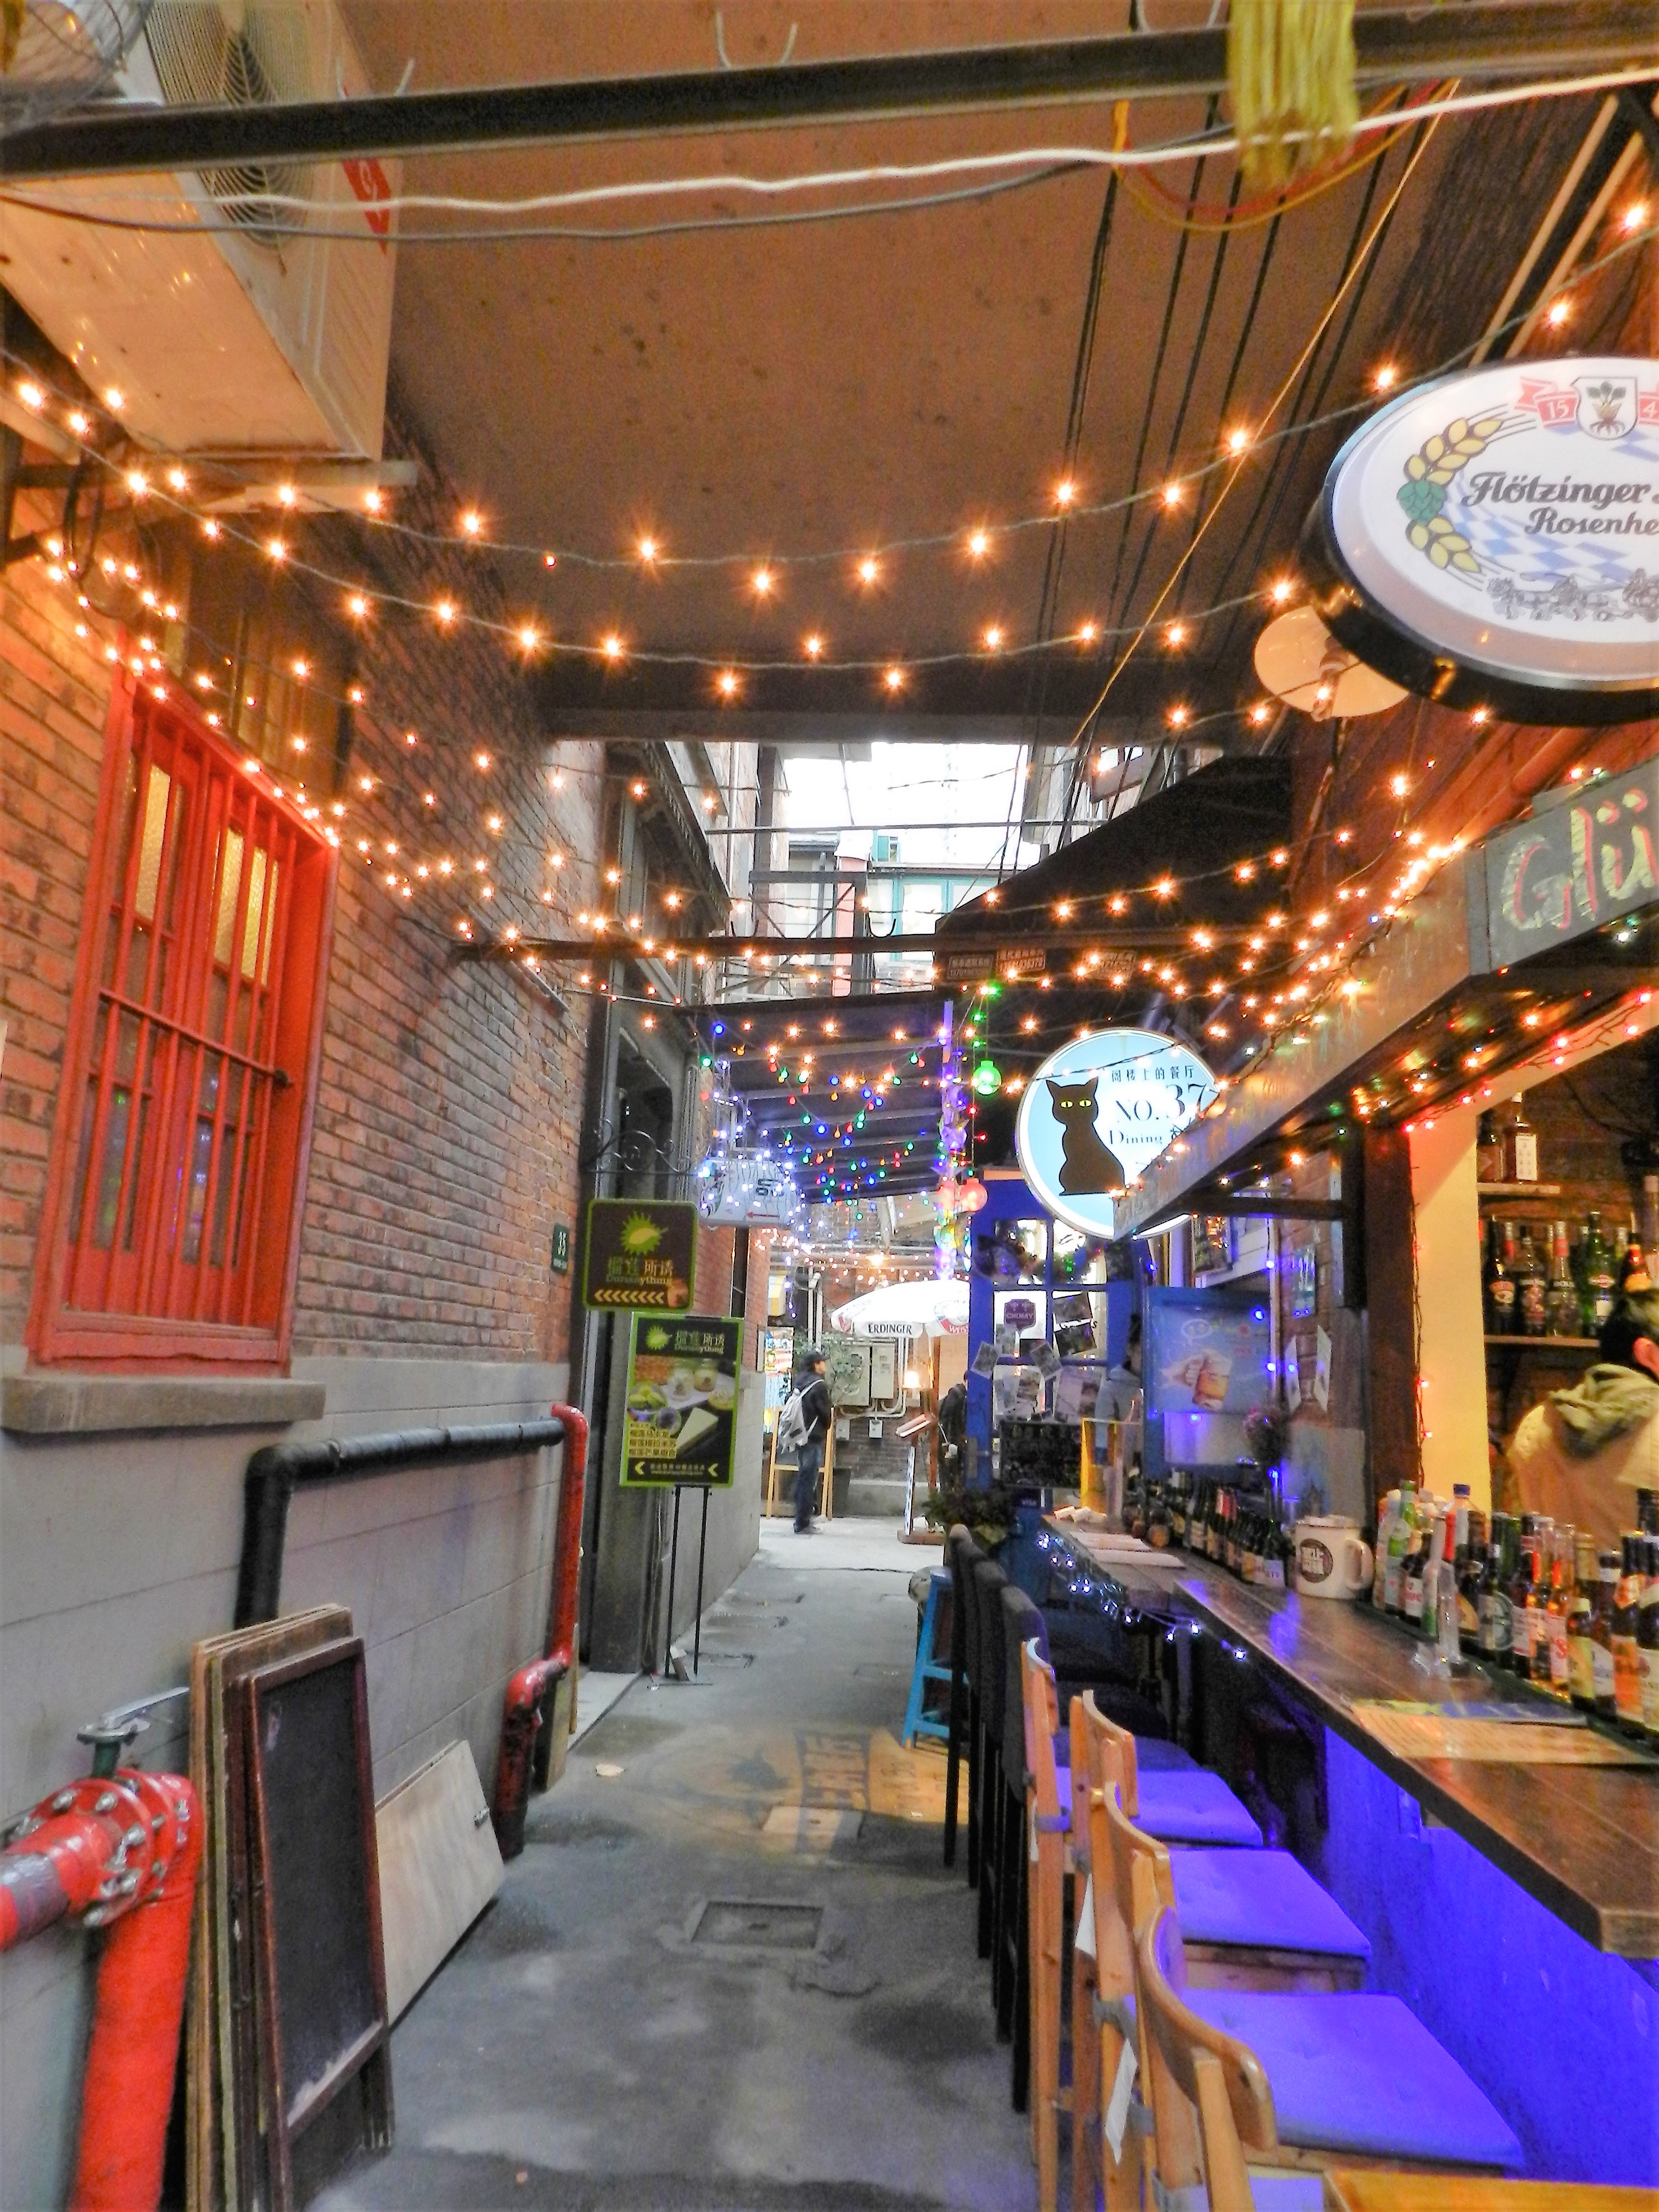
nature, building, restaurant, architecture, interior design, mixed use